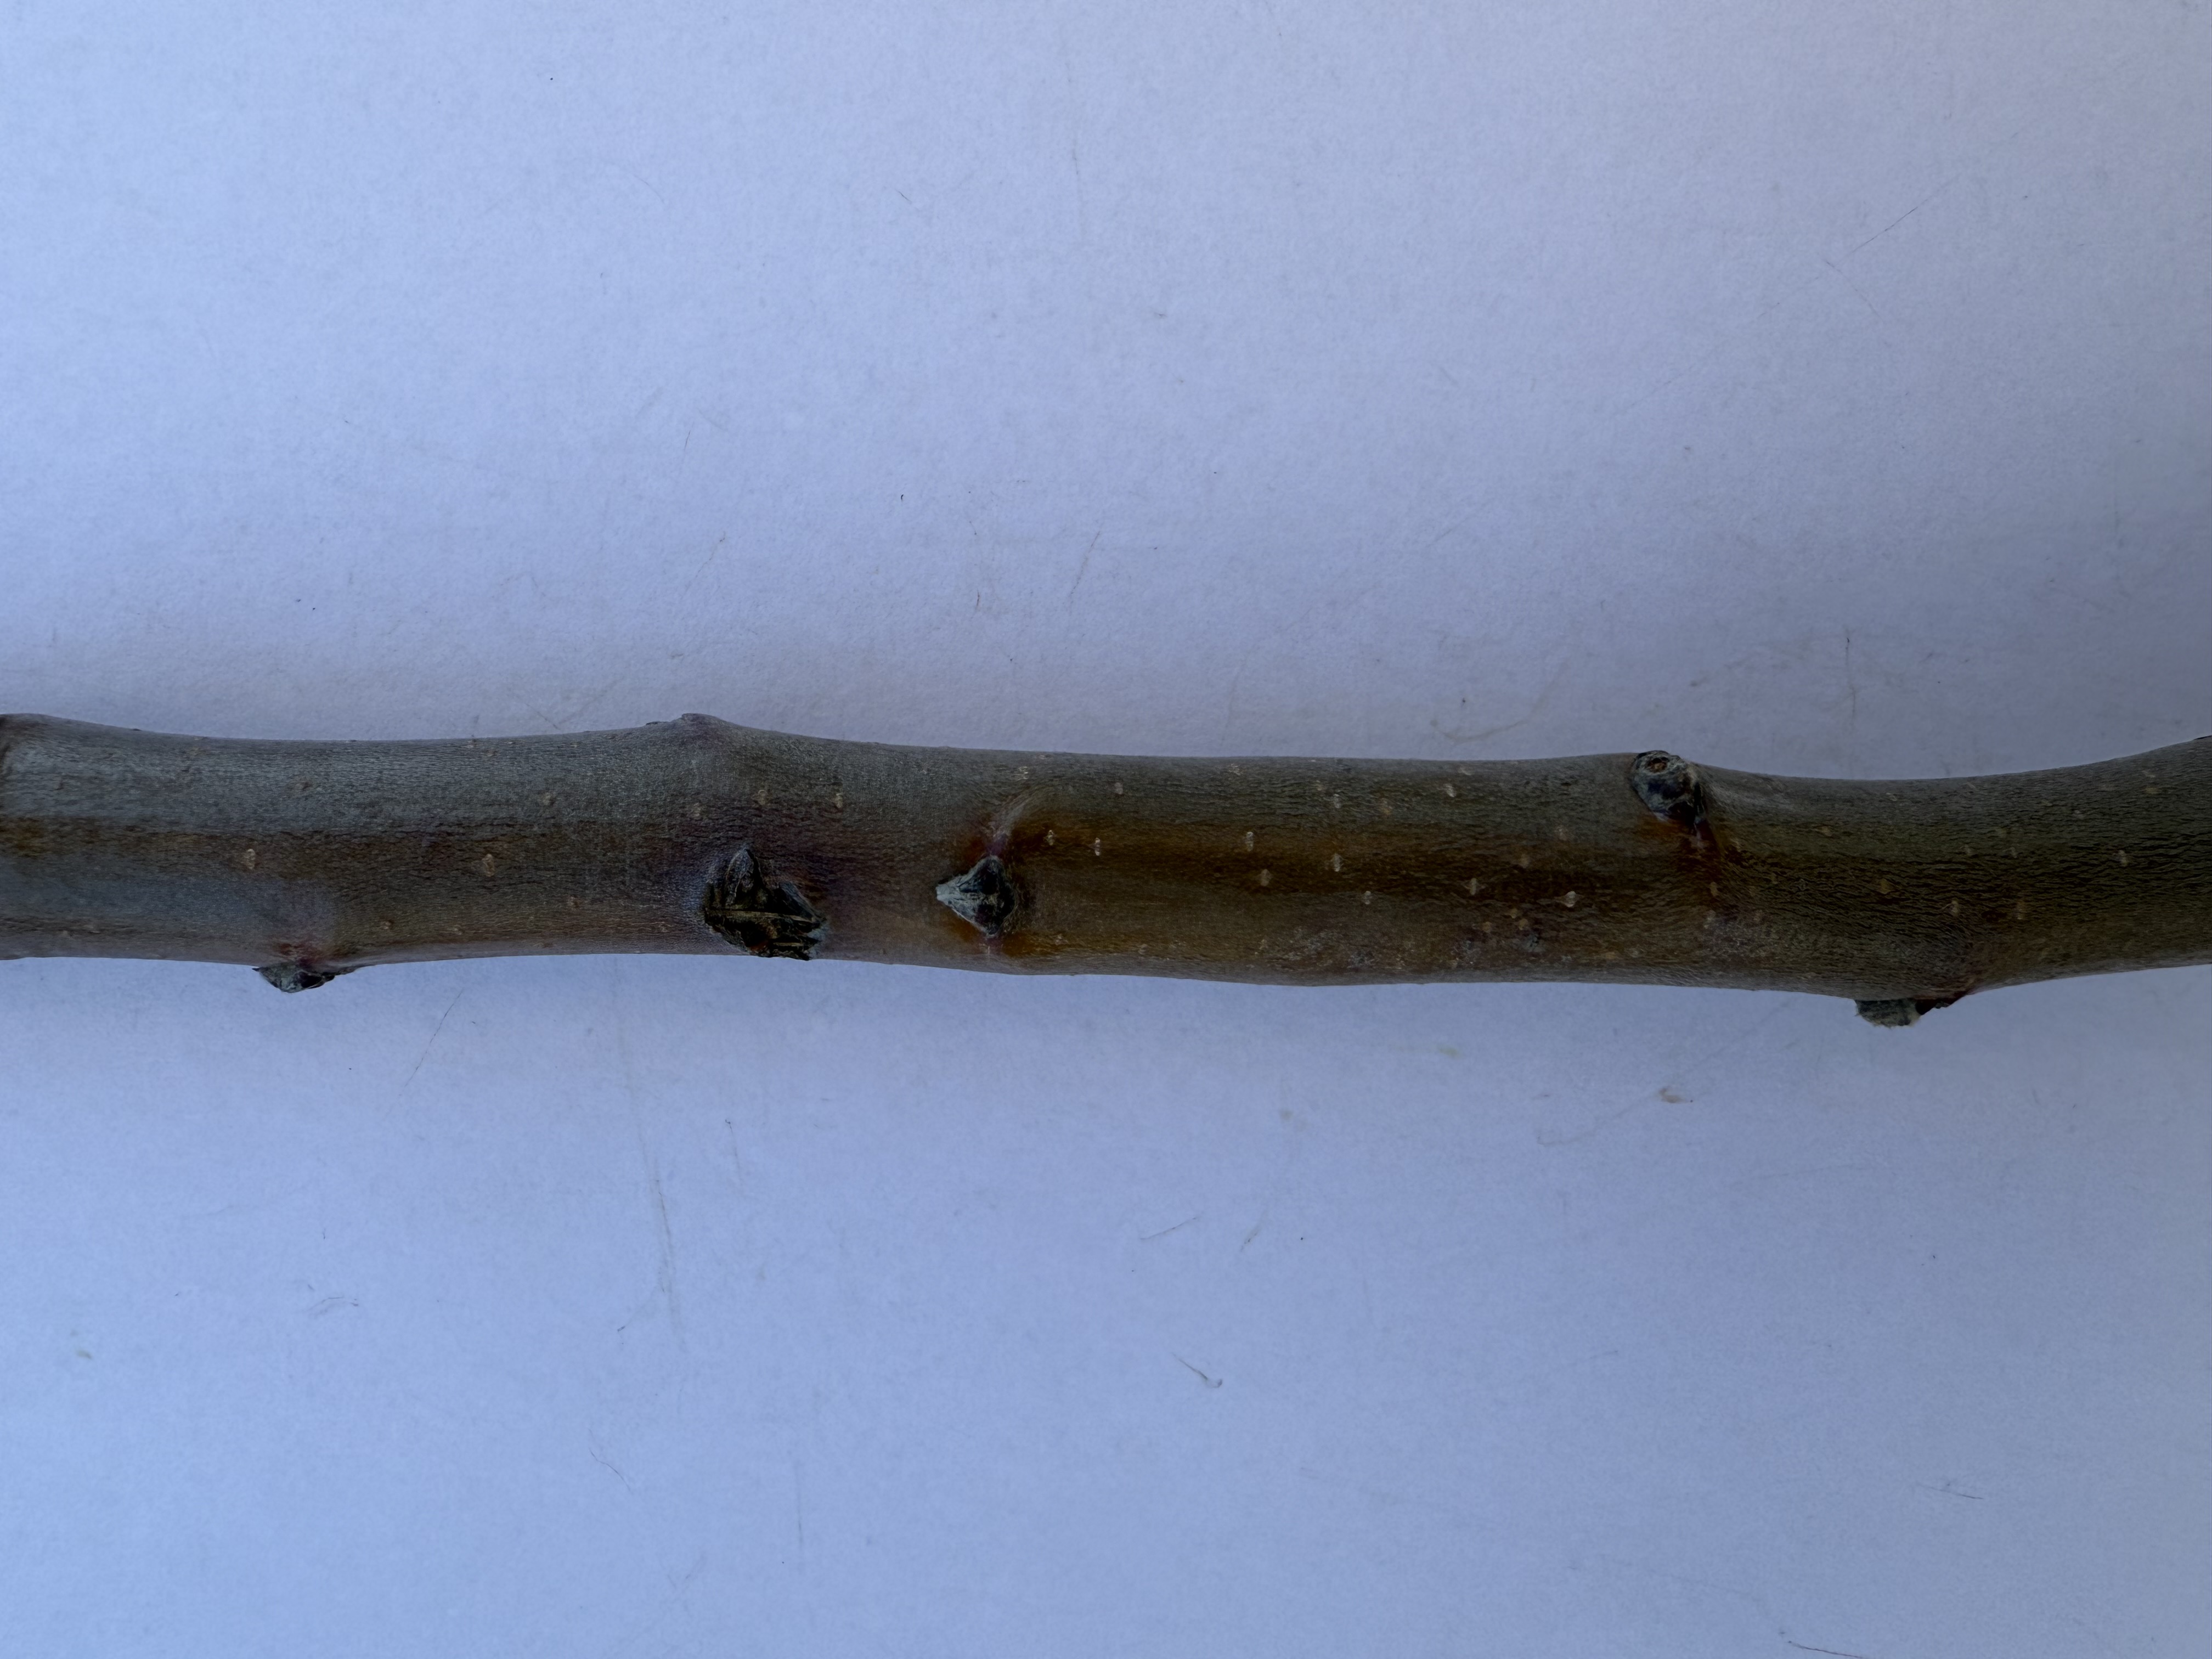
Variety: Amasya Apple